Embassy Pictures

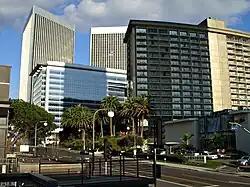
Logo (Top), And Headquarters At Century City, Los Angeles (Bottom)

Embassy Pictures Corporation (also and later known as Avco Embassy Pictures as well as Embassy Films Associates) was an American independent film production and distribution company, which was active from 1942 to 1986. Embassy was responsible for films such as "The Graduate", "The Producers", "The Fog", "The Howling", "Escape from New York", "This Is Spinal Tap", and "Swamp Thing", and television series such as "The Jeffersons", "One Day at a Time", and "The Facts of Life".